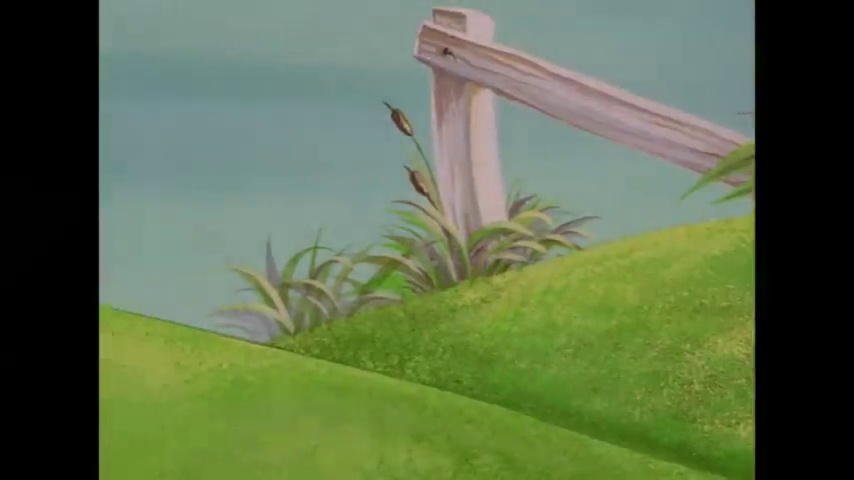
Portrait style: Cartoon Portrait